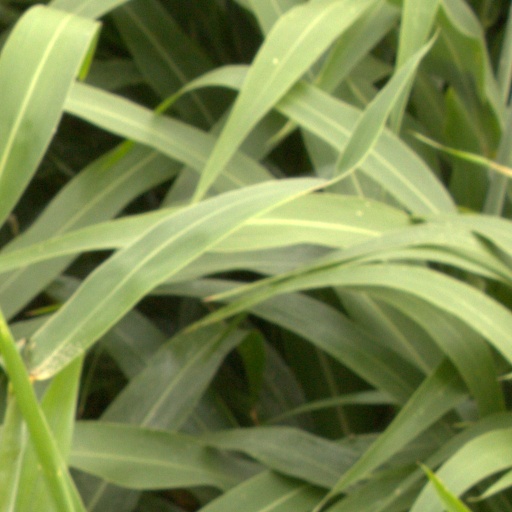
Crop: sorghum